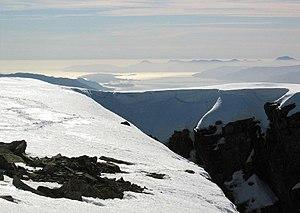
Le Ben Nevis est le point culminant des îles Britanniques avec 1 345 mètres d'altitude. Situé près de Fort William en Écosse, il fait partie des monts Grampians dans les Highlands. Gravi pour la première fois en 1771, il est coiffé par les ruines d'un observatoire construit et utilisé à la fin du XIXᵉ siècle pour effectuer des observations météorologiques qui sont restées très importantes dans la compréhension du climat en Grande-Bretagne. Celui qui sévit au sommet, extrêmement rude, lui vaut d'ailleurs son nom, Nibheis signifiant « malveillant » en gaélique écossais. Un sentier par l'ouest, tracé à la même époque que l'observatoire, constitue toujours l'itinéraire le plus fréquenté par des dizaines de milliers de randonneurs chaque année. Les parois de la montagne sont également très prisées par les alpinistes et grimpeurs. Le Ben Nevis et ses environs font partie de trois aires protégées différentes ; de plus, tout le versant sud et le sommet sont conservés par l'association environnementale John Muir Trust.